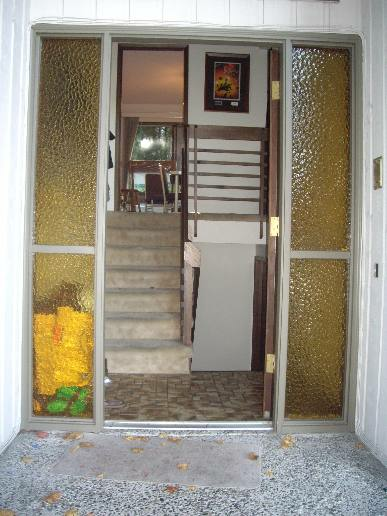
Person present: No